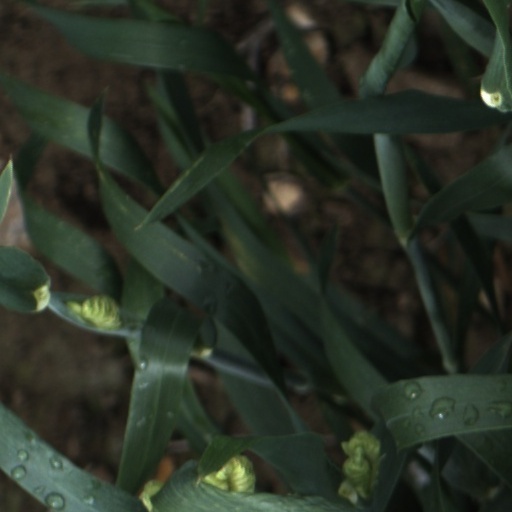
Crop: wheat